Electoral history of Ronald Reagan

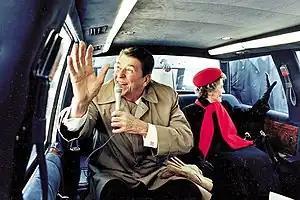
On the campaign trail, President Reagan and First Lady Nancy Reagan wave from limousine while touring Dixon, Illinois. February 1984.

This is the electoral history of Ronald Reagan. Reagan, a Republican, served as the 40th president of the United States (1981–1989) and earlier as the 33rd governor of California (1967–1975). At of age at the time of his first inauguration, Reagan was the oldest person to assume the presidency in the nation's history, until Donald Trump was inaugurated in 2017 at the age of . In 1984, Reagan won re-election at the age of , and was the oldest person to win a US presidential election until Joe Biden won the 2020 United States presidential election at the age of .